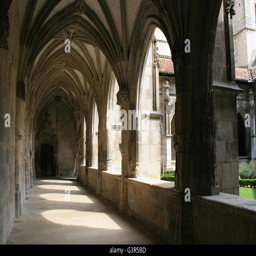
the cloister of the cathedral